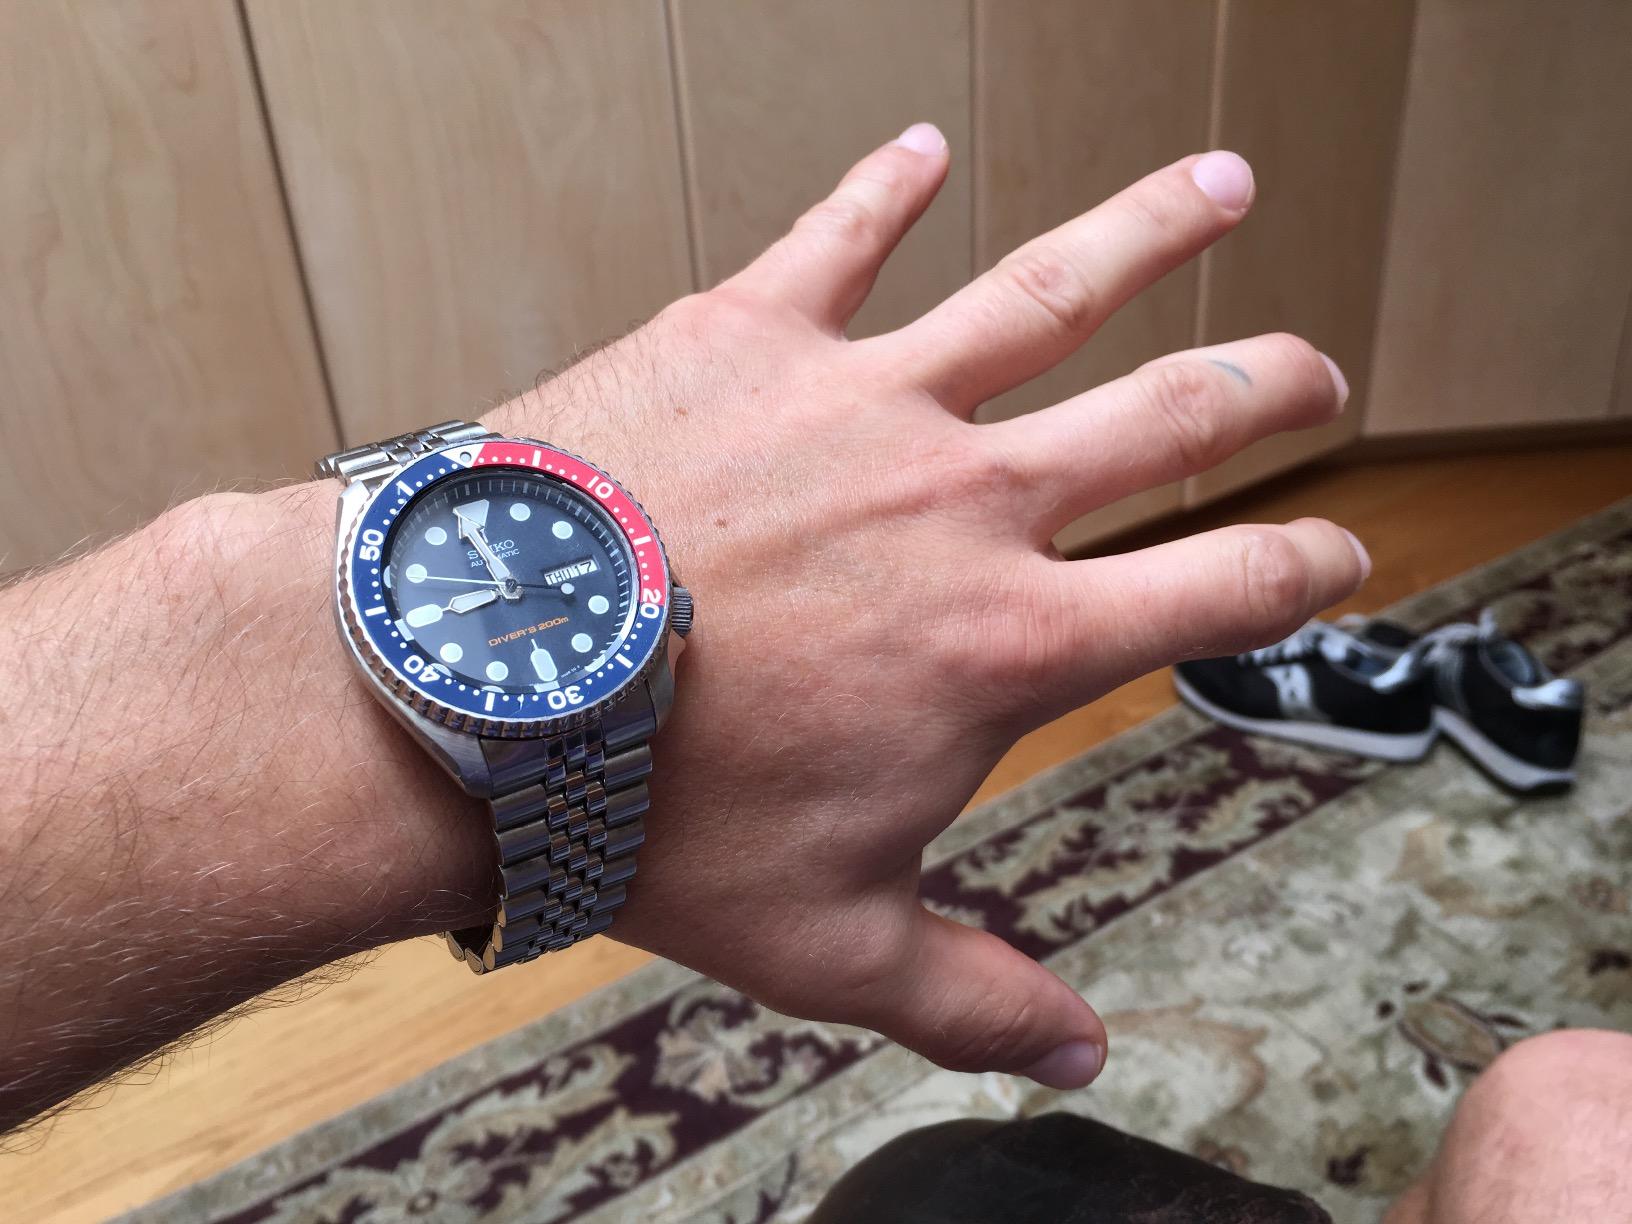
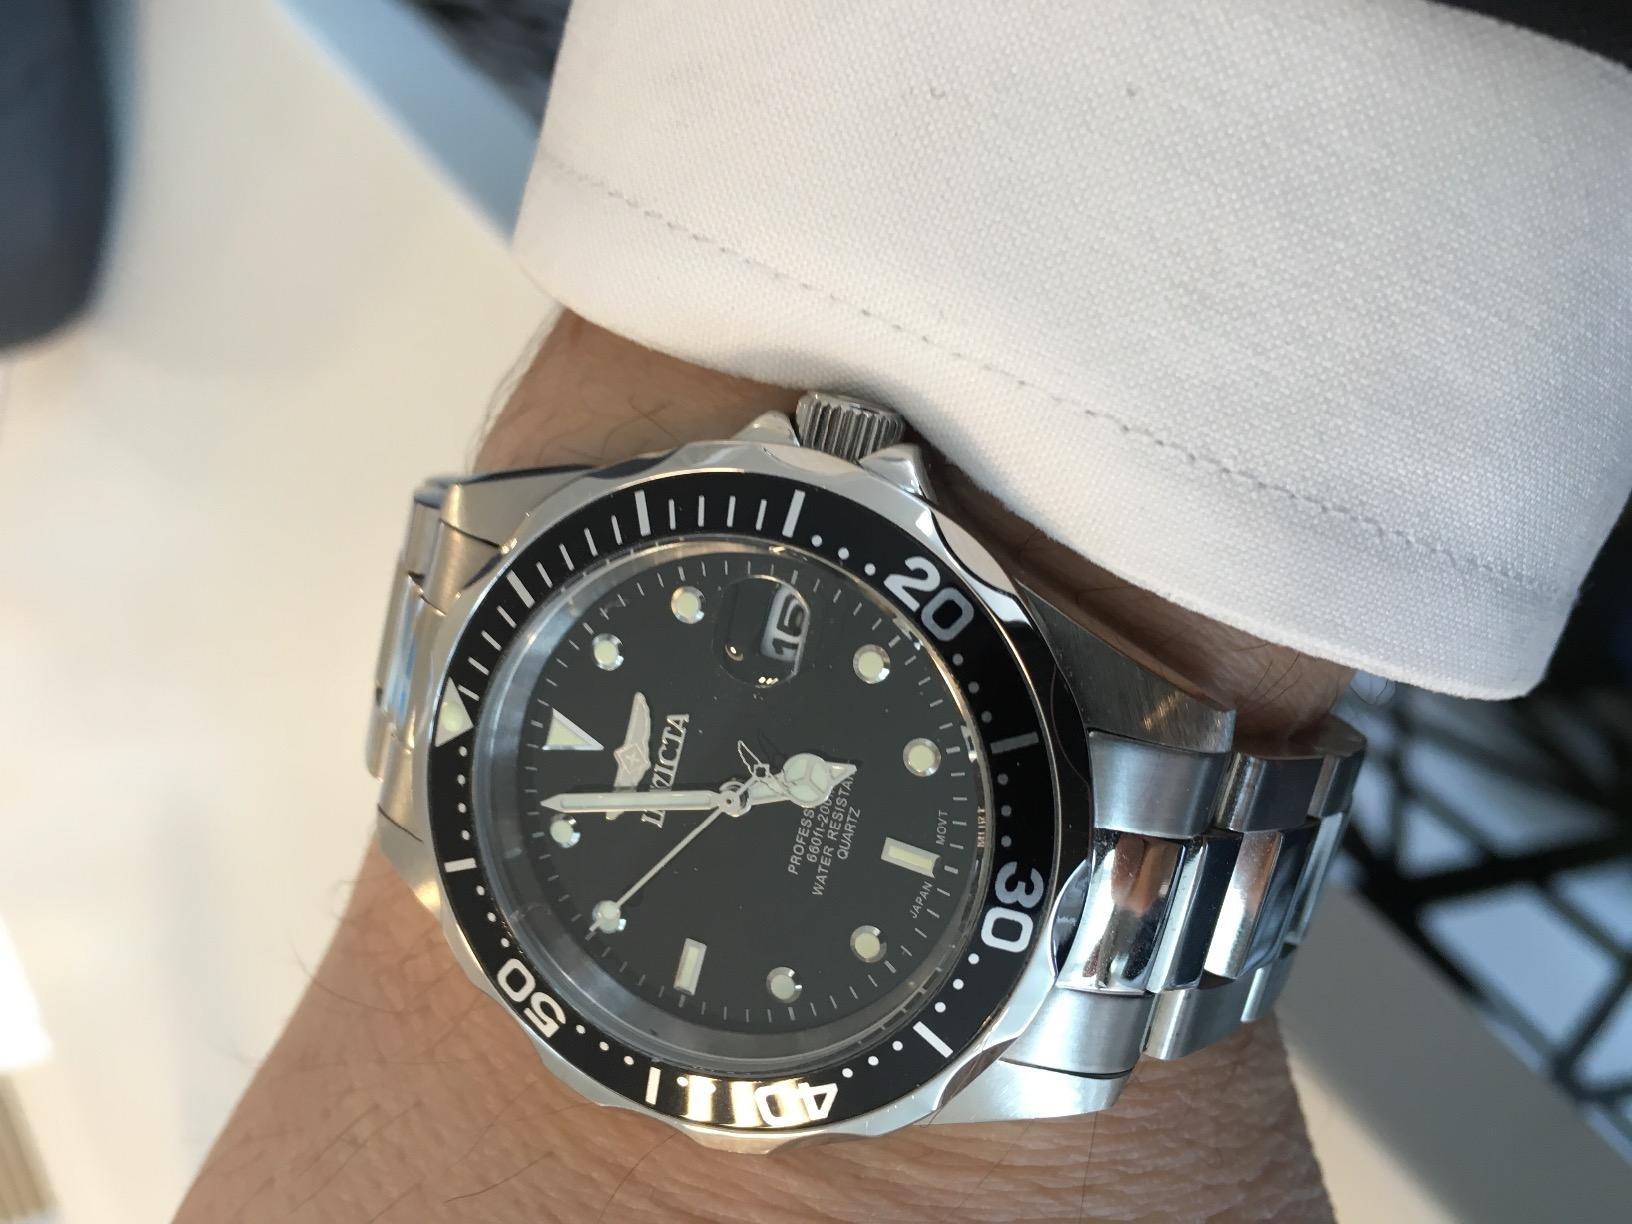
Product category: accessories_watch
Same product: no